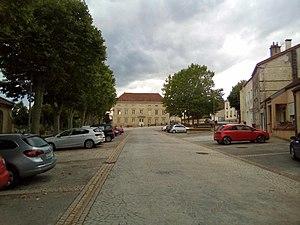
La place de Verdun à Bourbonne-les-Bains
Bourbonne-les-Bains est une commune française située dans le département de la Haute-Marne, en région Grand Est.